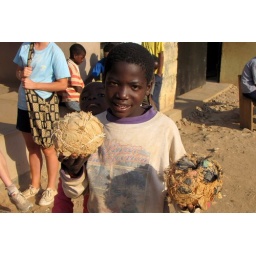
A boy holds up two of the soccer balls usually used by the kids at Chikumbuso.